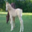
Label: horse